Ken Norton

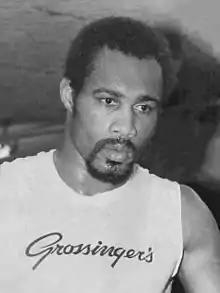
Norton in 1976

Kenneth Howard Norton Sr. (August 9, 1943 – September 18, 2013) was an American actor and professional boxer who competed from 1967 to 1981. He was awarded the WBC world heavyweight championship in 1978, after winning a close split decision over Jimmy Young in a title eliminator bout, after which Leon Spinks refused to fight with him.